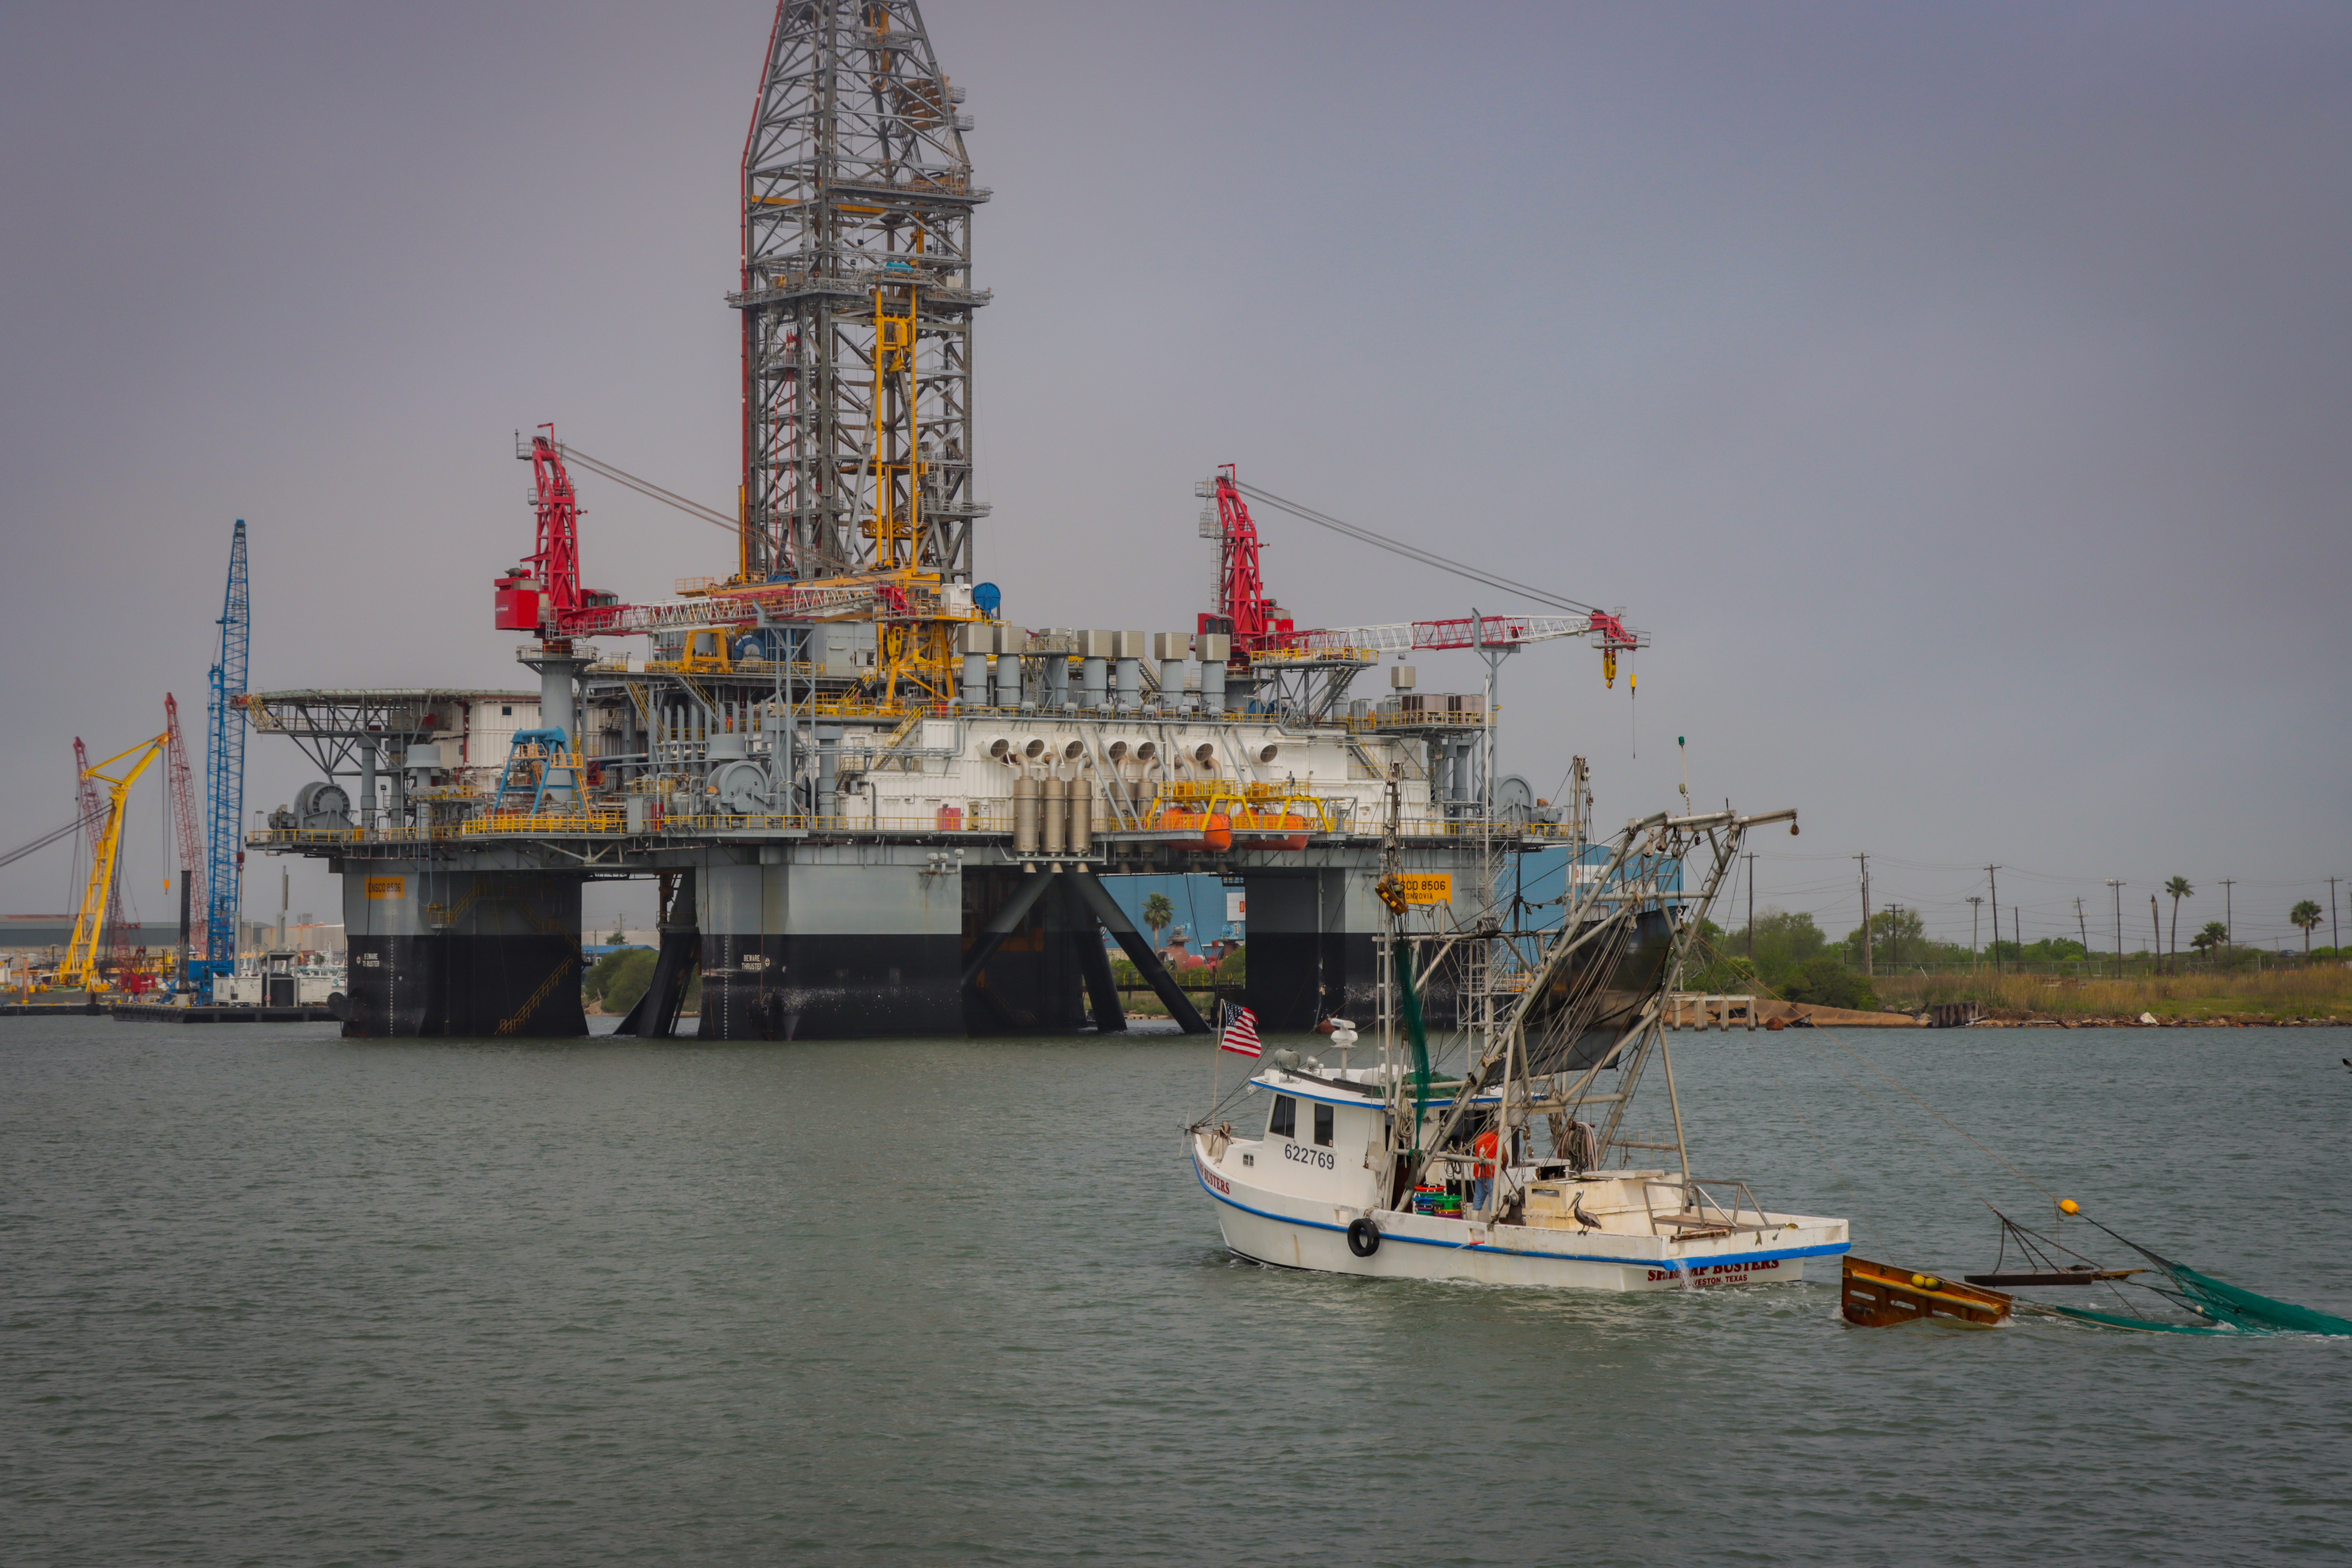
outdoors, water, sky, galvestonbay, texas, boat, semi submersible, lake, offshore drilling, vehicle, watercraft, machine, crane, oil rig, drilling rig, ship, port, jackup rig, water transportation, channel, harbor, crane vessel floating, freight transport, construction equipment, petroleum, tower, transport, cargo ship